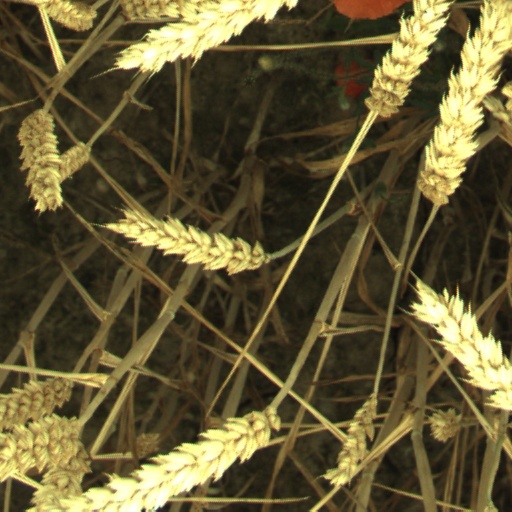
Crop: wheat